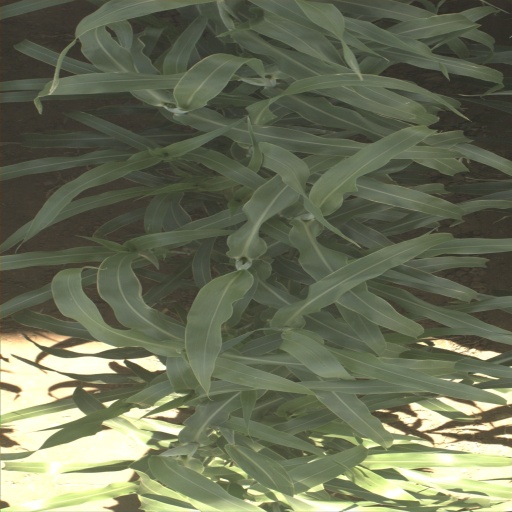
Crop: sorghum